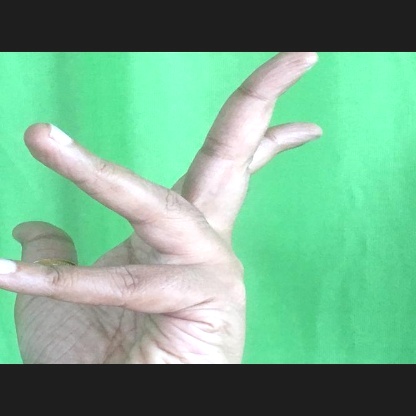
Mudra: Alapadmam